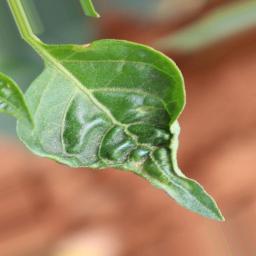
Label: mites_and_trips